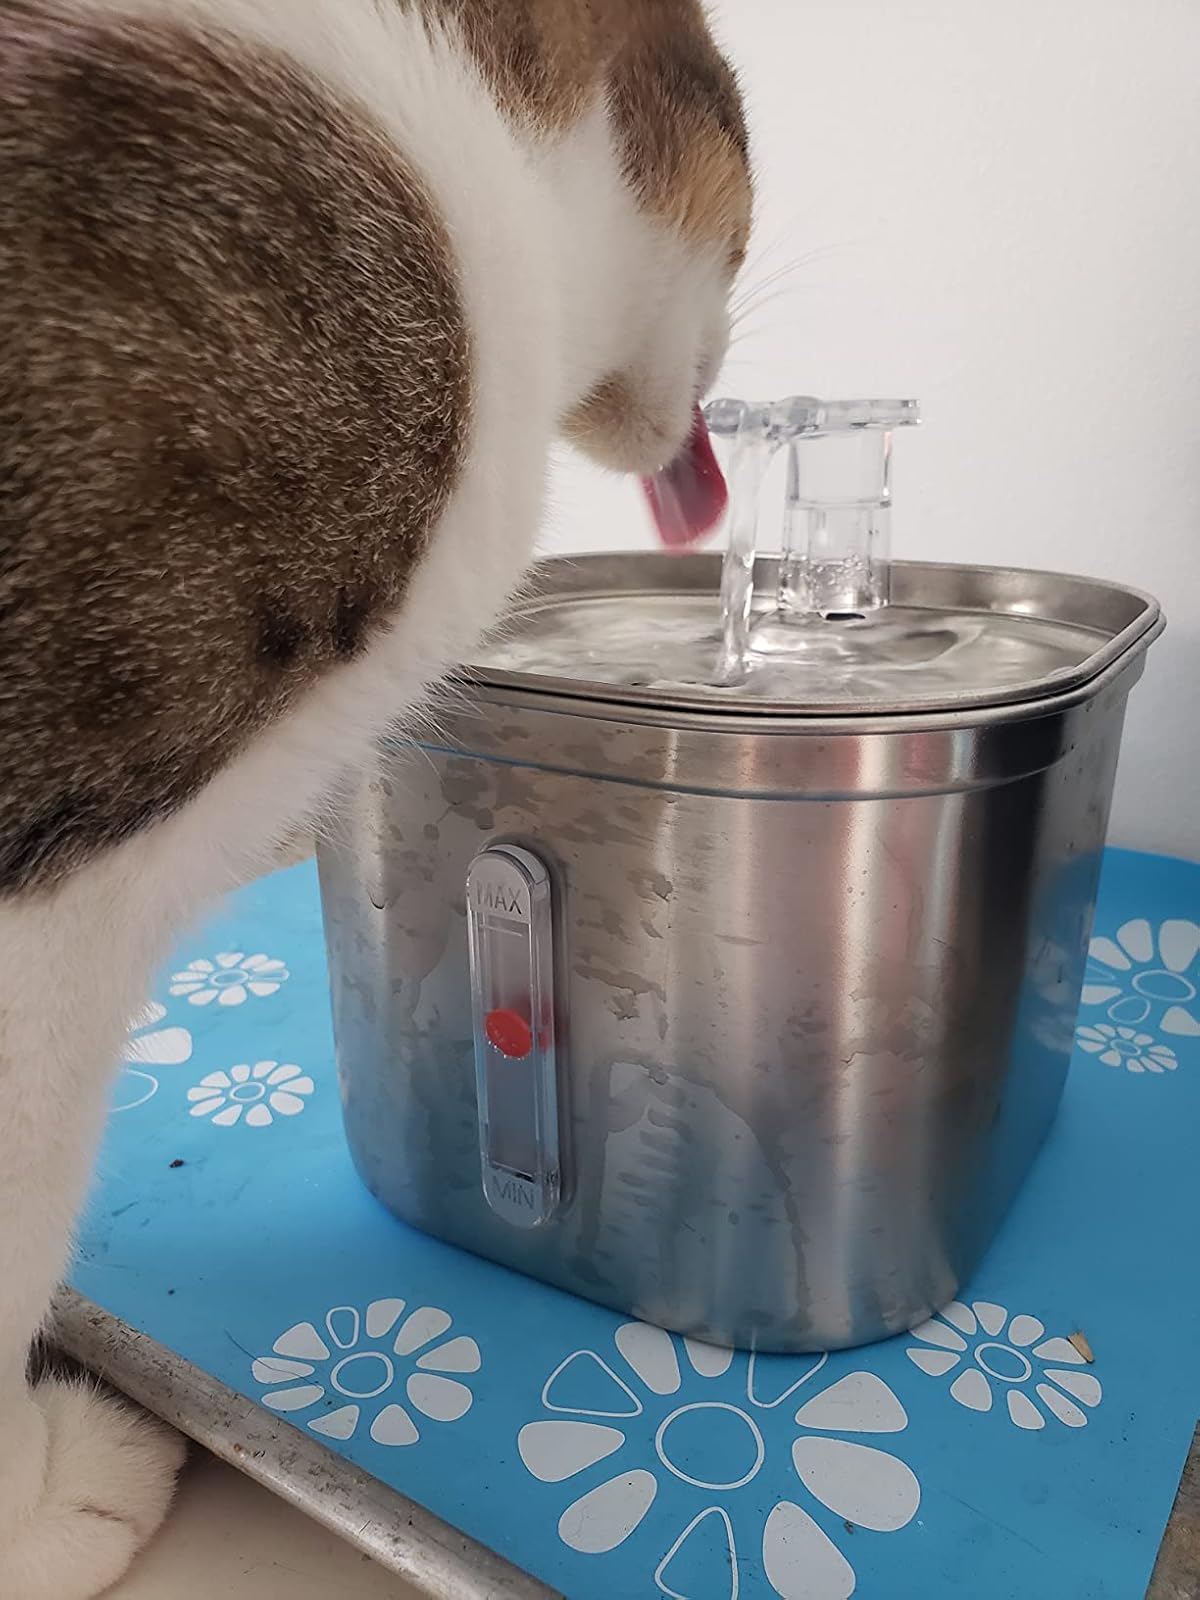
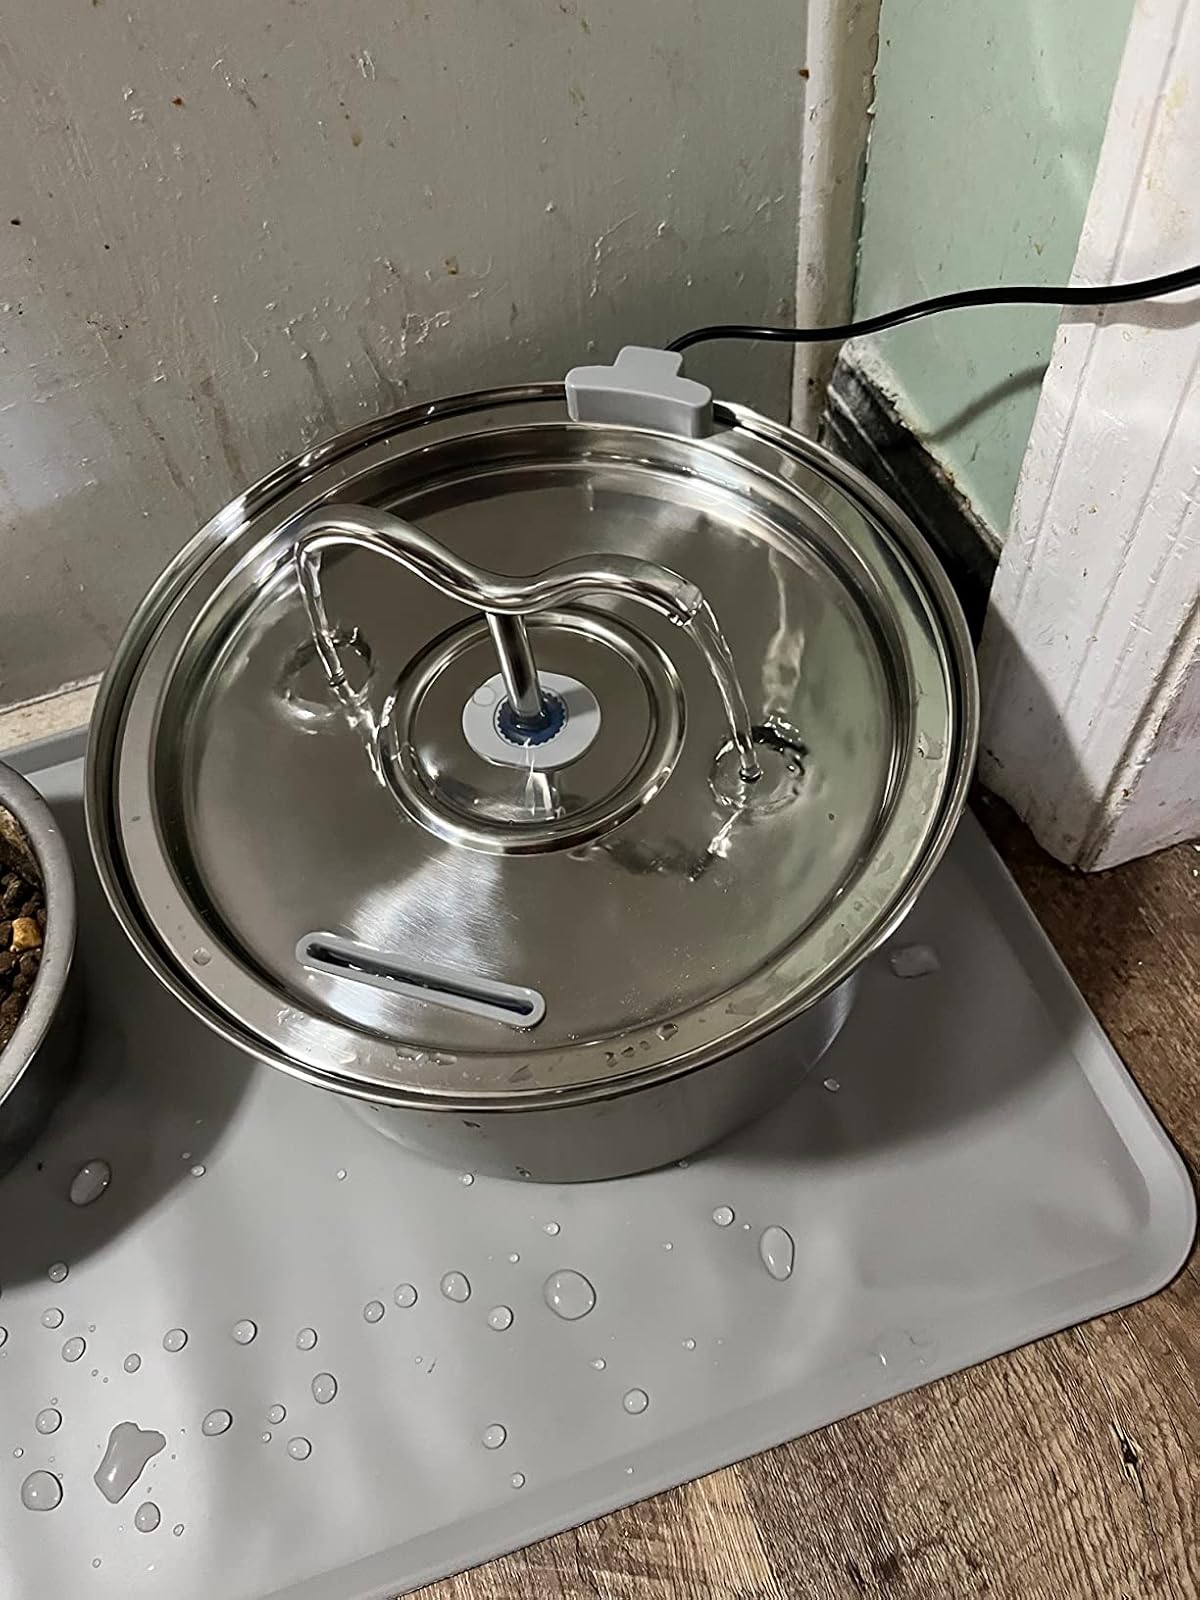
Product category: items_bowl
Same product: no